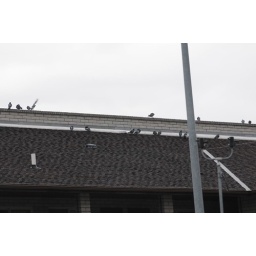
Pigeons on the next building over watching their home burn. Even saw some fly over the burning building trying to land on it.